London Post Office Railway 1980 Stock

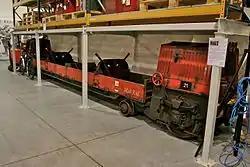
1980 Stock Mail rail cars of the London Post Office Railway

The London Post Office Railway 1980 Stock was built by Hunslet in Leeds between 1980 and 1982. The units were originally ordered from Greenbat, but the company went into administration after building just three sets. The design incorporated several of the features tested in the prototype 1962 Stock.